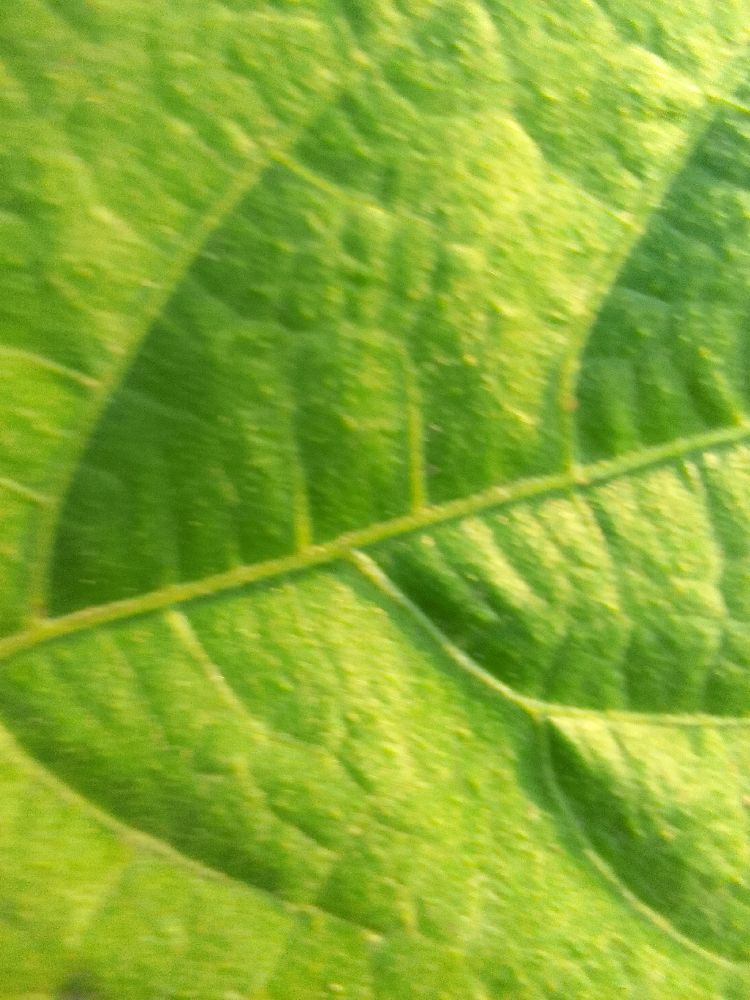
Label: healthy